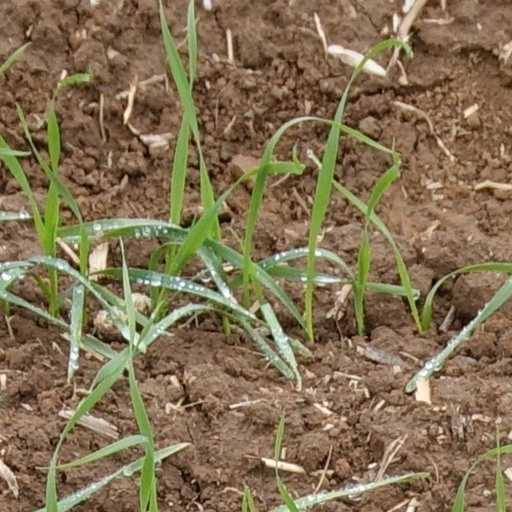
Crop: wheat